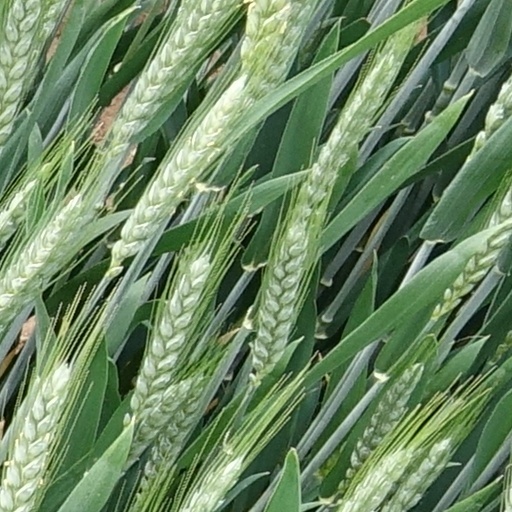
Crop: wheat